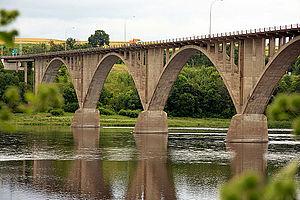
Le pont Hugh-John-Flemming est un pont situé à un kilomètre au nord de Hartland, dans le comté de Carleton, au Nouveau-Brunswick. Il est nommé en l'honneur de Hugh John Flemming, premier ministre du Nouveau-Brunswick de 1952 à 1960. Il permet à la route 130 de traverser le fleuve Saint-Jean. Il remplace donc le pont de Hartland, qui est toutefois toujours ouvert au trafic local.
La route 2 est une autoroute du Nouveau-Brunswick faisant partie de la route transcanadienne. Il s'agit de la plus importante route de la province, car elle est le principal lien routier entre le centre du Canada et les provinces de l'Atlantique. Avec ses 518,1 kilomètres de long, elle est également la plus longue route du Nouveau-Brunswick. Elle traverse la province diagonalement d'une extrémité à l'autre en débutant au nord-ouest et en se terminant au sud-est. Son tracé débute à 15 kilomètres au nord d'Edmundston à la frontière du Québec et se termine entre Aulac et Amherst à la rivière Missiguash, à la frontière néo-écossaise. Elle contourne deux des trois principales villes de la province, Fredericton et Moncton.
La paroisse de Brighton est à la fois une paroisse civile et un district de services locaux canadien du Comté de Carleton, située à l'ouest du Nouveau-Brunswick.
La route 130 est une route située à l'ouest du Nouveau-Brunswick. Elle longe le fleuve Saint-Jean et la route 2 Transcanadienne, possédant une longueur de 101 kilomètres.